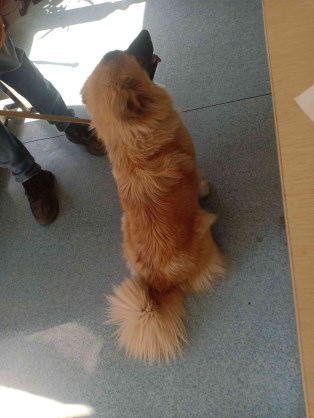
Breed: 3336-n000121-chinese_rural_dog